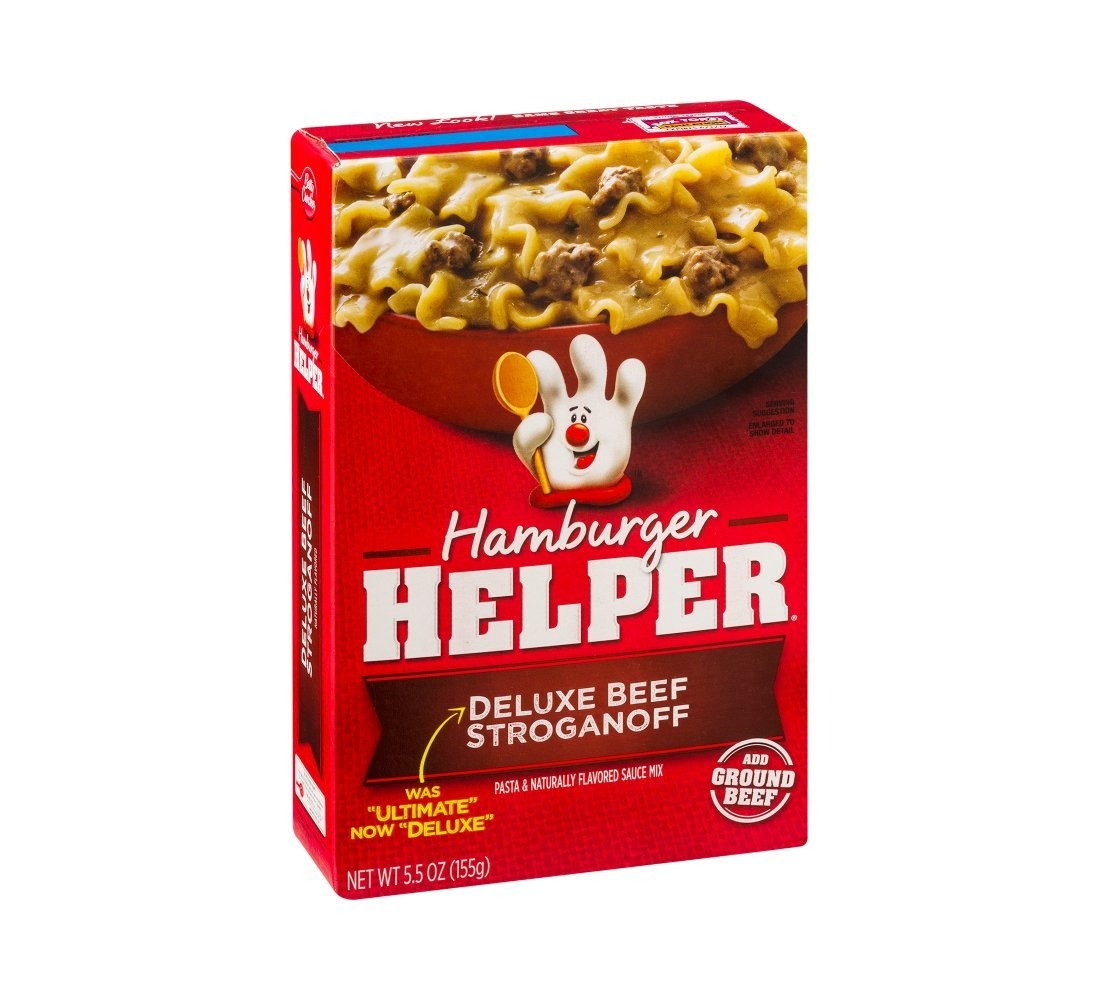
Item Name: Hamburger Helper Hamburger Helper Ultimate Beef Stroganoff, 5.5 OZ (Pack of 12)
Bullet Point 1: Package size of 5.5 oz
Bullet Point 2: Unit Price of $2.70
Bullet Point 3: The entire family will love this creamy stroganoff roasted beef flavored sauce mix.
Product Description: Who doesn't want a quick, easy hearty and delicious meal, that promises a delicious homemade taste every time. Brown ground beef in 10 inch skillet and drain. Add hot water, milk, creamy roasted beef flavored sauce mix, uncooked pasta and bring to a boil stirring occasionally. Reduce heat, cover and let simmer until pasta is tender.
Value: 66.0
Unit: Ounce

Price: 1.68